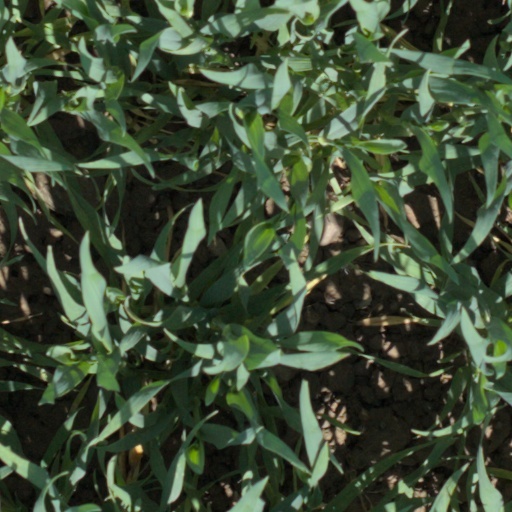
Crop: wheat